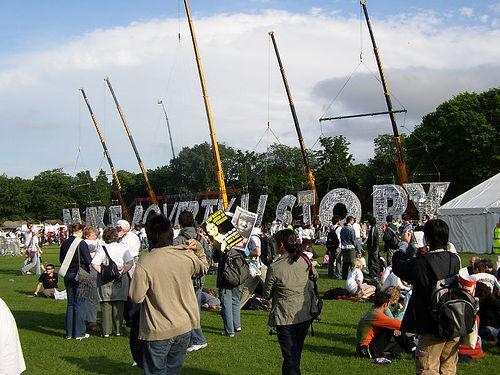
Weather: cloudy or overcast